Mother-in-Law Lounge

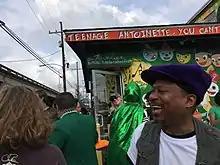
Kermit Ruffins (at right) outside the door of Mother-In-Law-Lounge, Mardi Gras Day 2017.

The Mother-in-Law Lounge is a live music venue, pub and a shrine in New Orleans, Louisiana dedicated to the memory of rhythm and blues singer, Ernie K-Doe. It is at the downtown river corner of Claiborne Avenue and Columbus Street in the 7th Ward of New Orleans. The exterior of the building is decorated with colorful murals depicting K-Doe and other prominent figures in New Orleans music, especially people who collaborated with K-Doe.